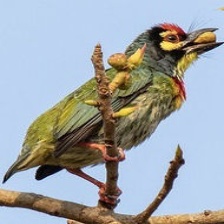
Species: COPPERSMITH BARBET
Scientific name: MEGALAIMA HAEMACEPHALA